Frieda Belinfante

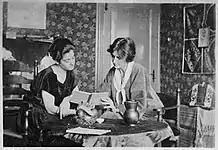
Frieda Belinfante, left, and Henriëtte Bosmans

After directing high school, college and professional chamber ensembles for several years, Belinfante was invited by the management of the Concertgebouw to form "Het Klein Orkest" in 1937, a chamber orchestra for which she was to be artistic director and conductor. Belinfante held this position until 1941, and it made her the first woman in Europe to be artistic director and conductor of an ongoing professional orchestral ensemble. Concurrently, Belinfante made weekly appearances as guest conductor on the Dutch National Radio, and appeared as guest conductor with orchestras in the Netherlands and in Northern Europe. In the summer of 1939, Belinfante attended the master class of Dr. Hermann Scherchen in Neuchâtel, Switzerland, to perfect her conducting skills. In recognition of her abilities, Scherchen awarded her first prize over 12 professional male conductors also enrolled in that class; the prize also included a debut engagement with the Orchestre de la Suisse Romande in Montreux.